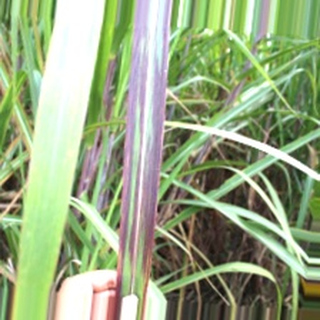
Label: sugarcane_bacterial_blight